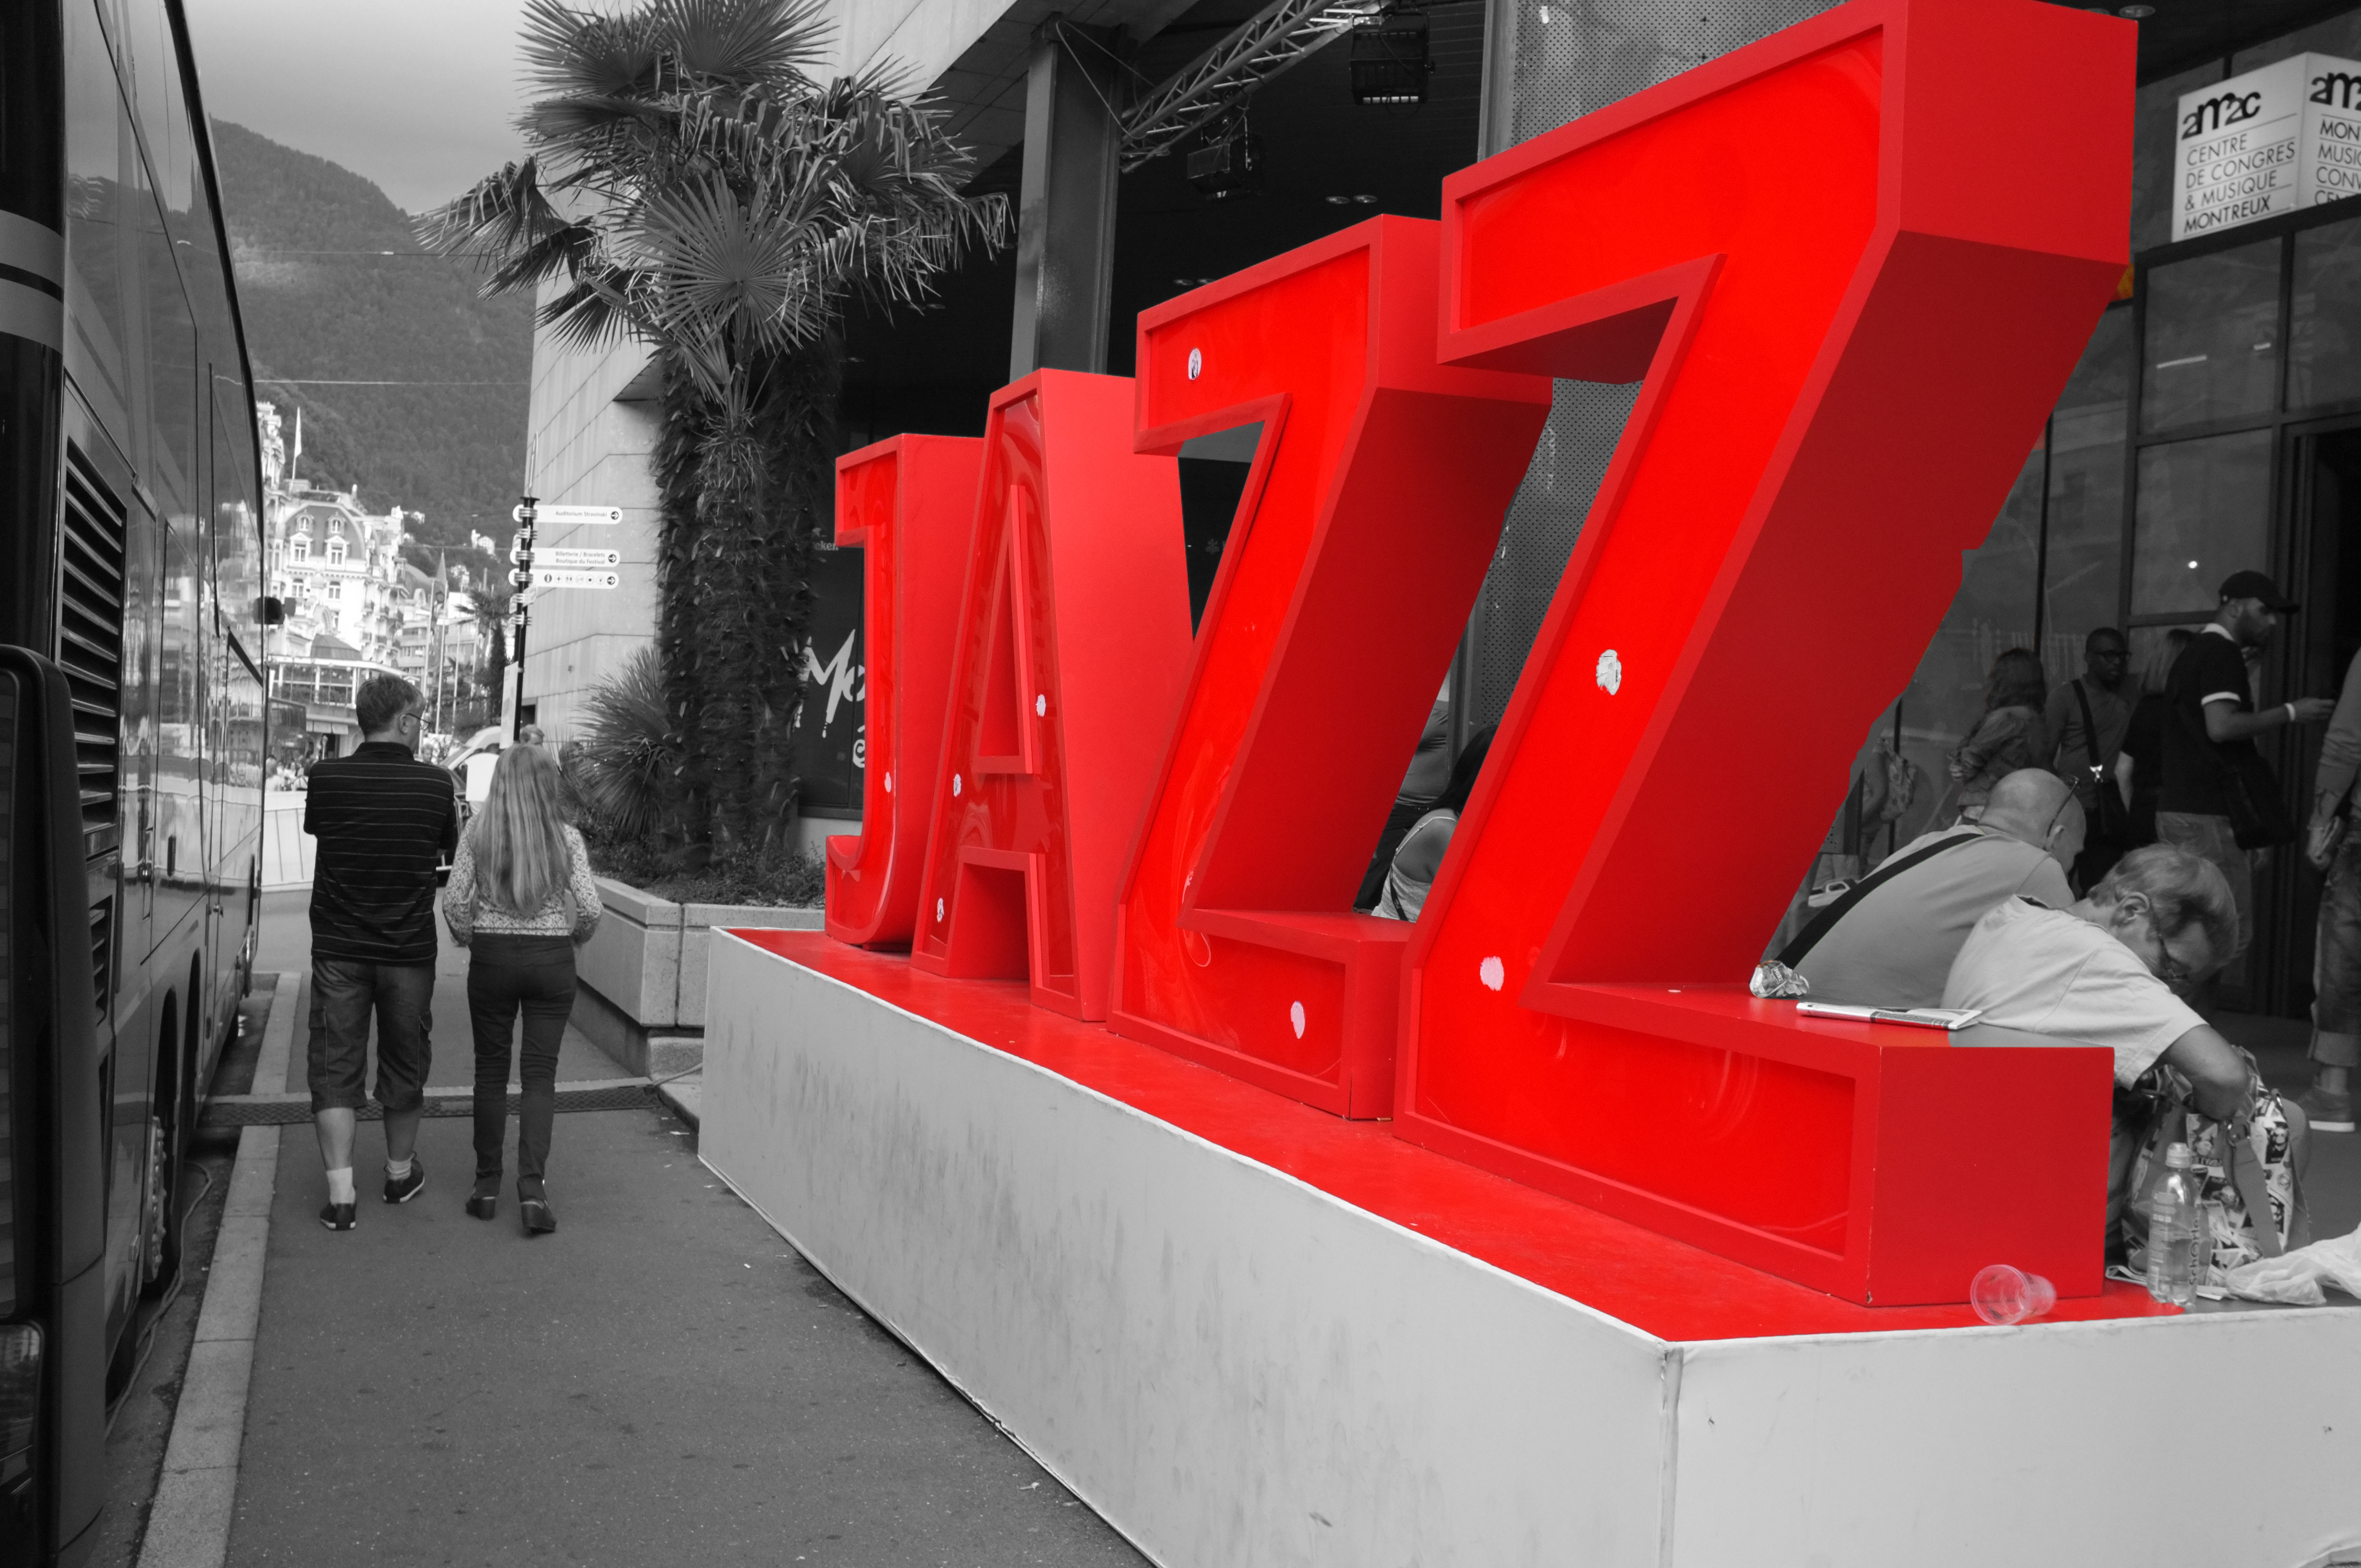
street, urban, fujifilm, red, vehicle, jazz, 2012, x100, switzerland, fuji, montreux, finepixx100, jazz12